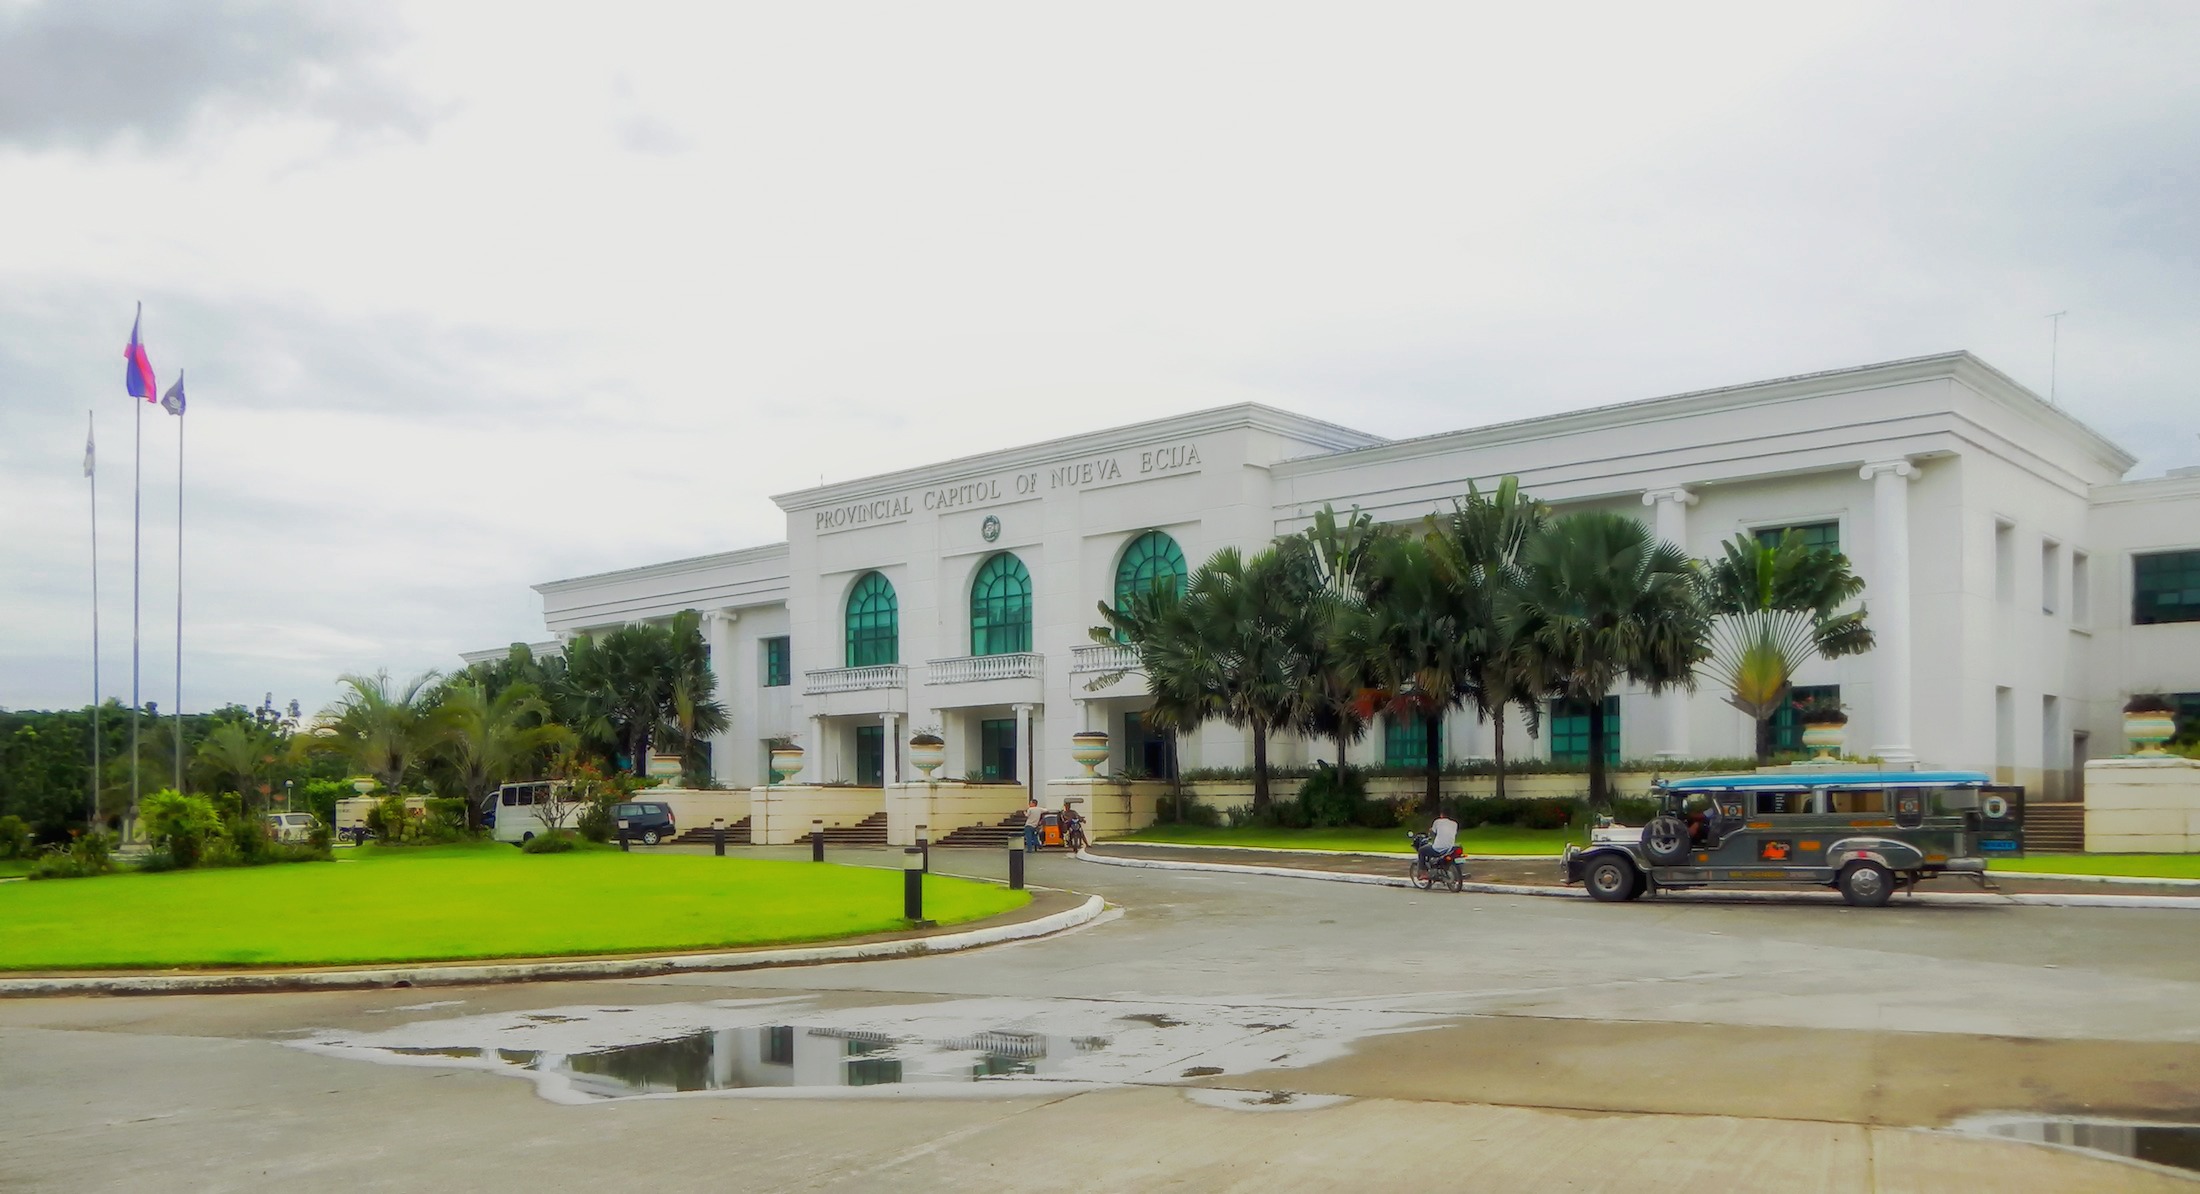
architecture, structure, sky, building, plaza, property, stadium, trees, outside, clouds, buildings, town square, government, estate, philippines, tropics, neighbourhood, residential area, sport venue, provincial capitol, nueva ecua